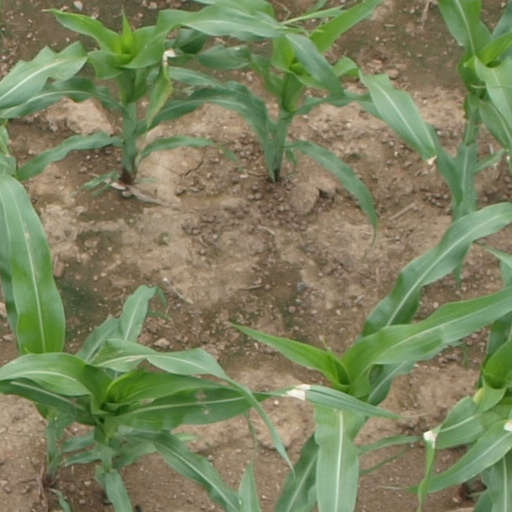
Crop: maize; corn